Sliema Hotsticks Hockey Club

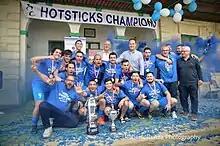
Hotsticks celebrating winning the 2021/22 National League

Sliema Hotsticks became the 2nd Maltese club to represent Malta in the European competitions organised by the European Hockey Federation. Hotsticks successfully organised the last ever EuroHockey Cup Winners Challenge II in Malta in 2007. The tournament was hailed as a big success and the Hotsticks team just failed to reach the semi-finals and finished in 5th place.